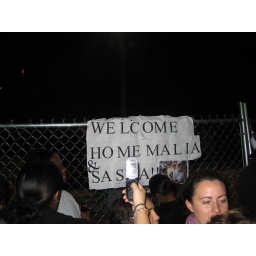
in front of the white house